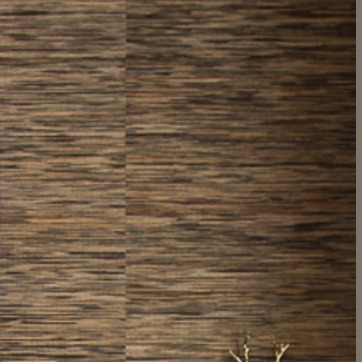
Material: wallpaper